Golden algae

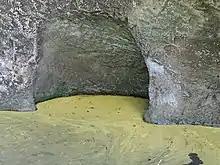
Pond of "hikarimo" ("algae of light") in Hitachi, Japan. Uncertain genus ("Chromulina, Ochromonas" or "Chromophyton").

According to van den Hoek, Mann and Jahns (1995):